Describe the emotion expressed in this image:  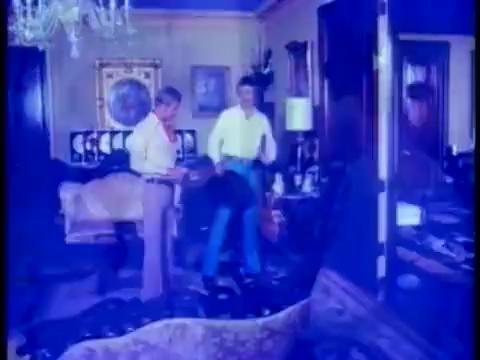
This person displays Fear, valence and arousal with low intensity.